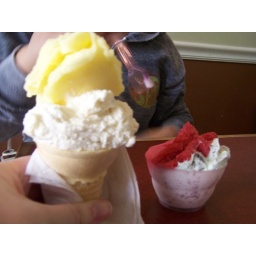
Mango &amp;amp; Orange Cardamom on a cake cone, raspberry &amp;amp; mint in a cup